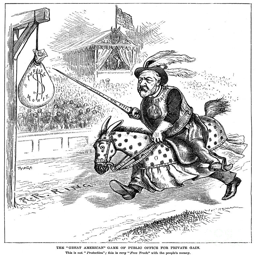
political party dumped politician in favor of politician .